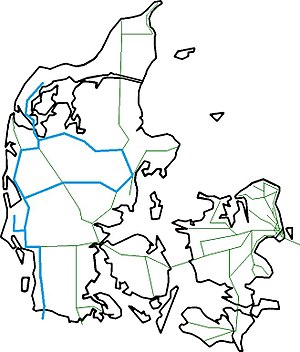
Arriva
Strækninger der betjenes af Arriva (Turkis)
Kort over danmark, med arrivastrækninger markeret
Arriva et et trafikselskab, der driver en del buslinjer og har koncession til nogle udliciterede jernbanestrækninger i Nordeuropa.